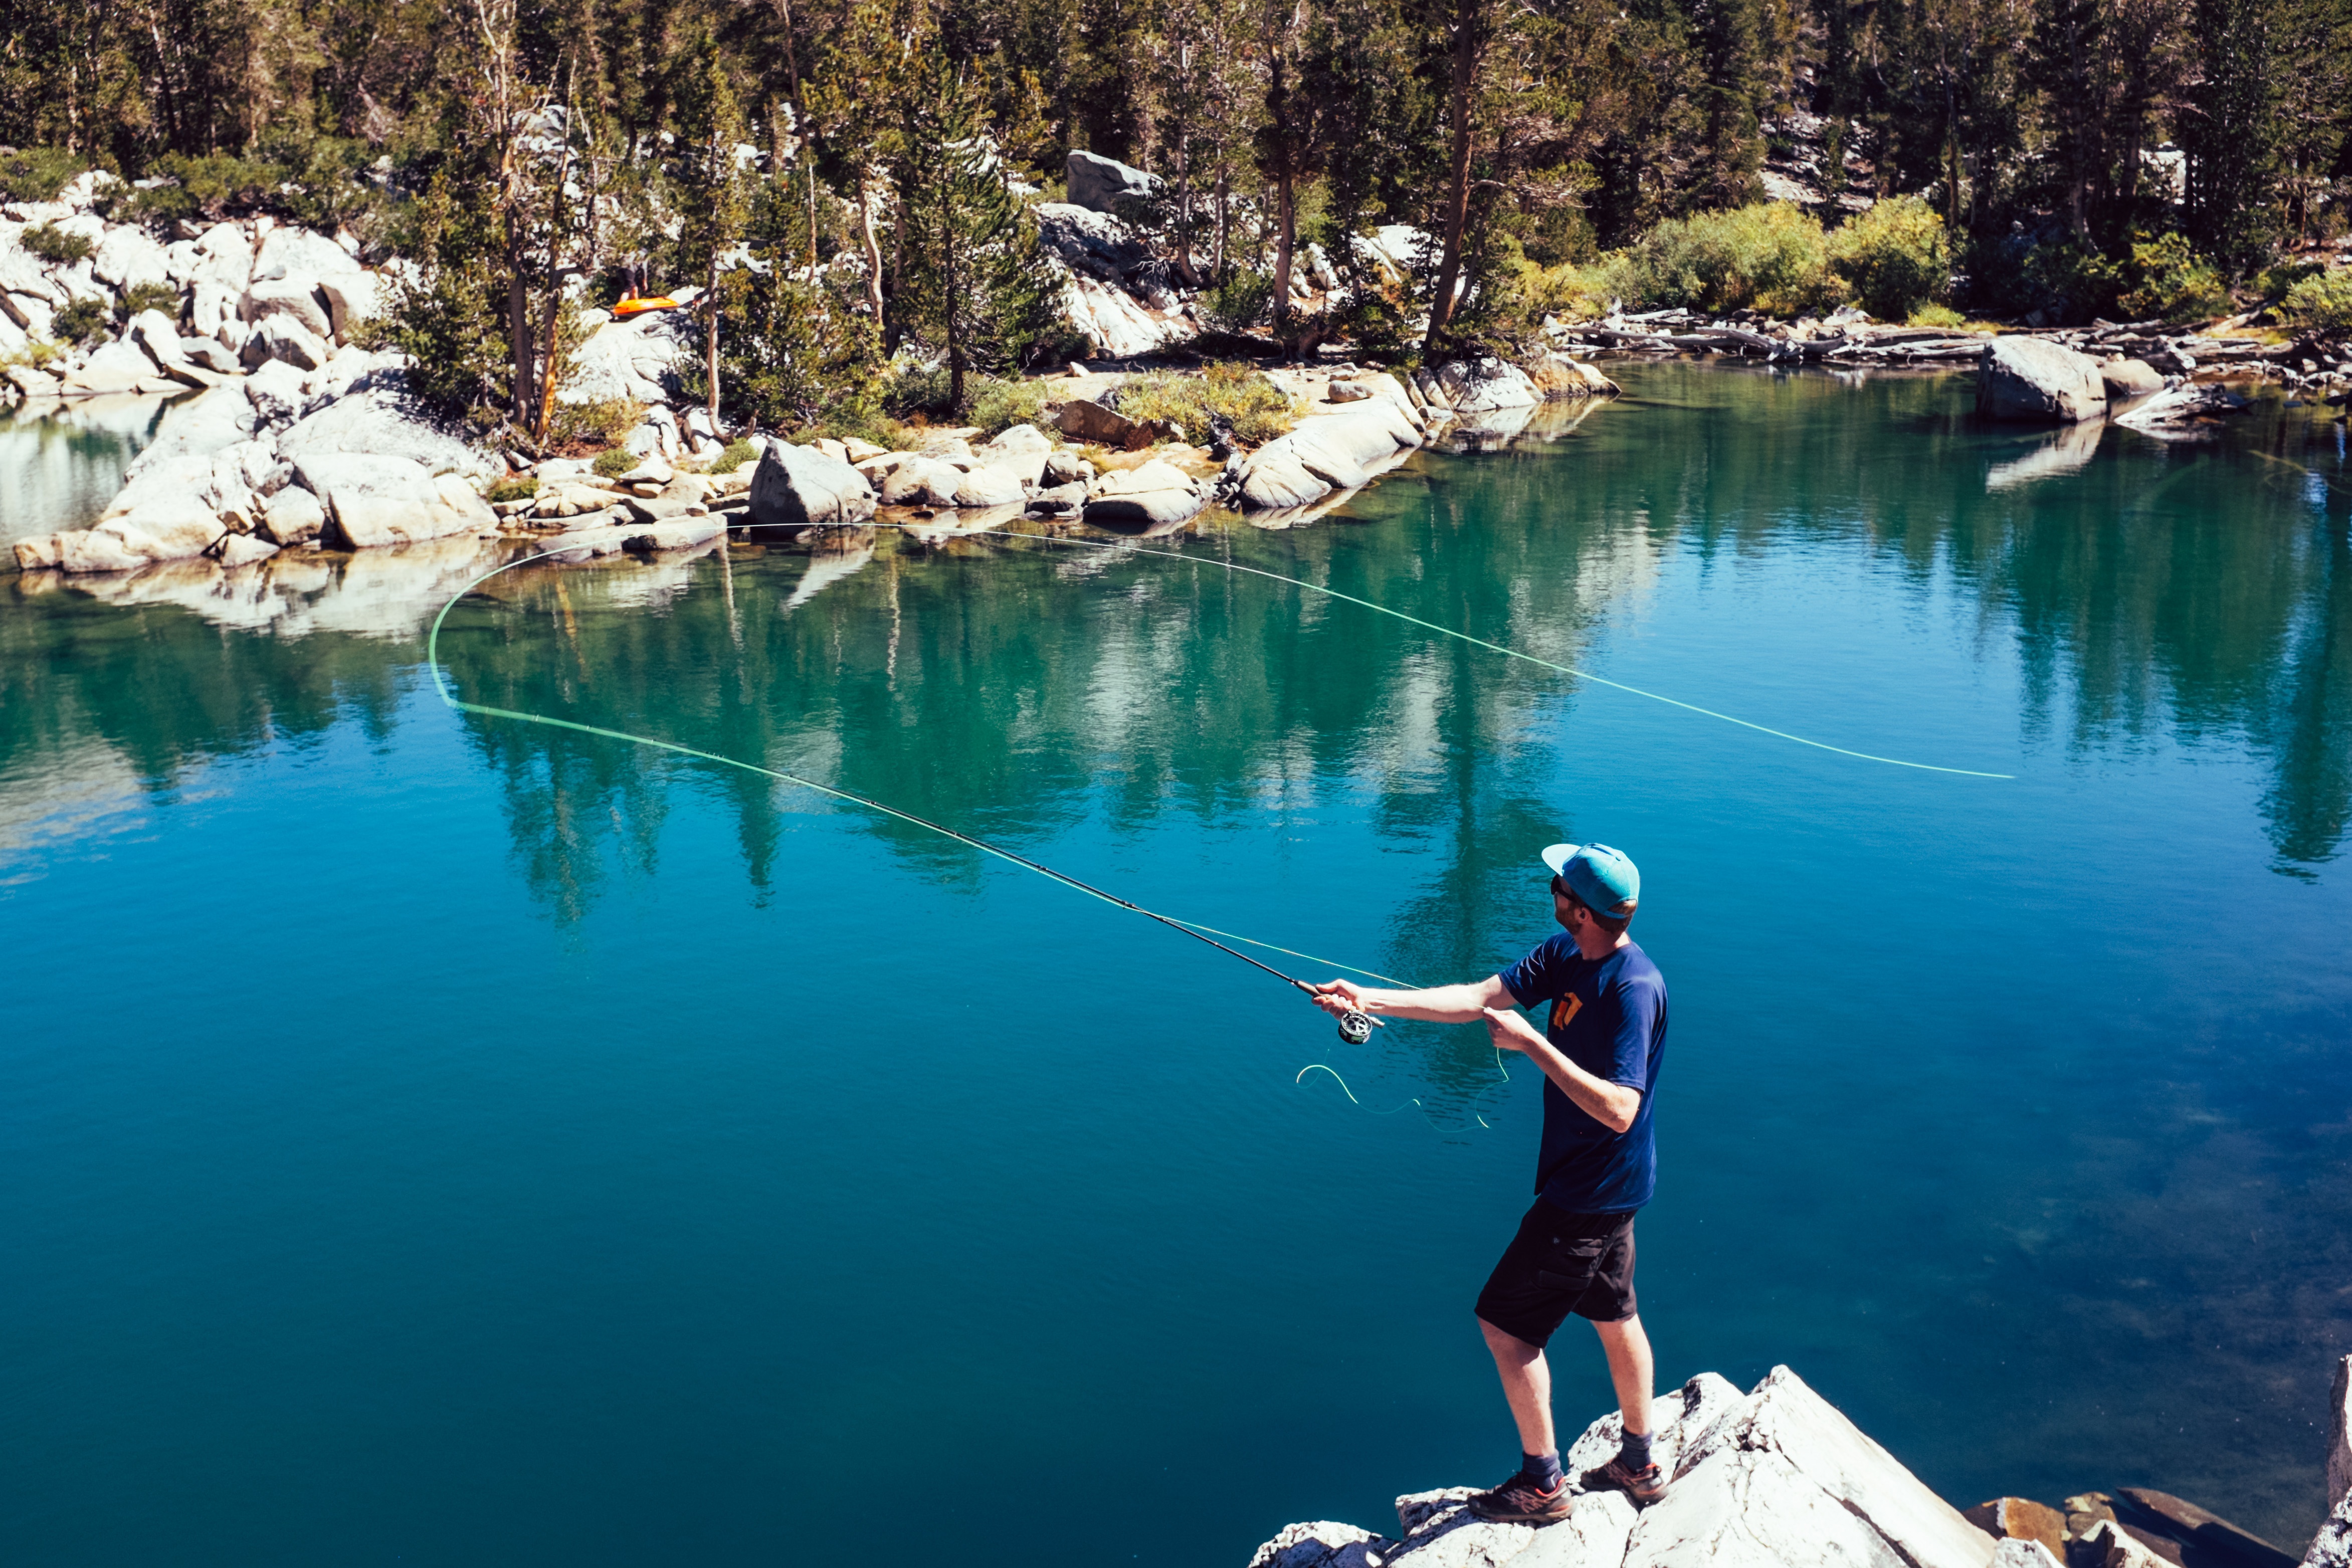
sea, lake, bay, extreme sport, boating